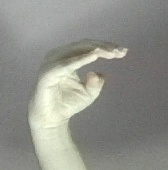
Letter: jeem